Question: Please indicate a possible affordance area of the bench that can be used for sitting on
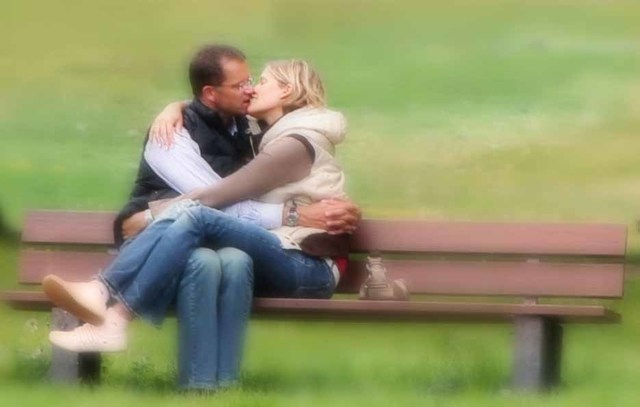
Answer: [2.5, 289.5, 621.5, 324.5]